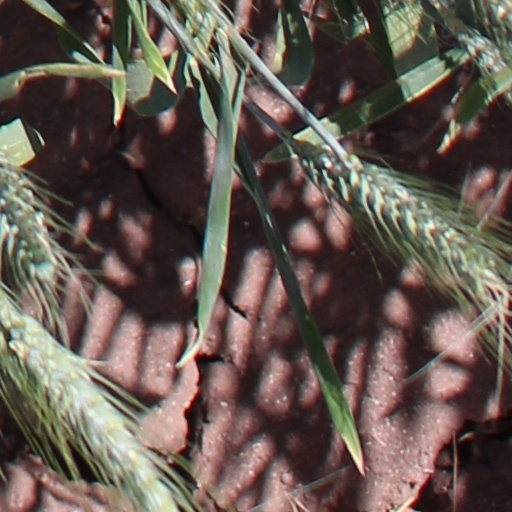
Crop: wheat